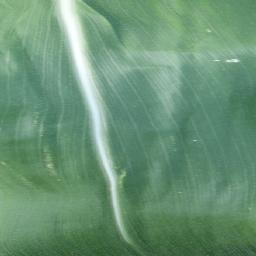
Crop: corn
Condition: (maize)_healthy